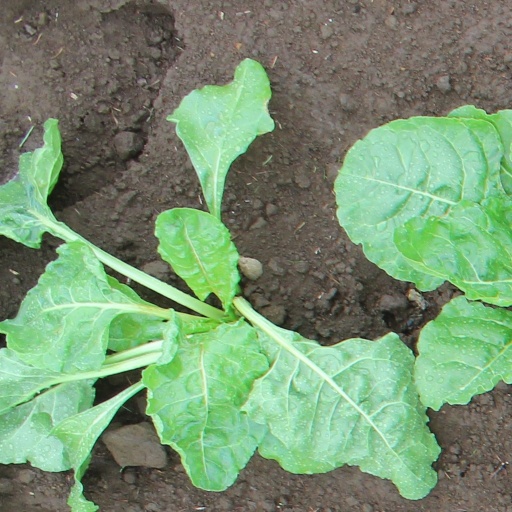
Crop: sugar beet